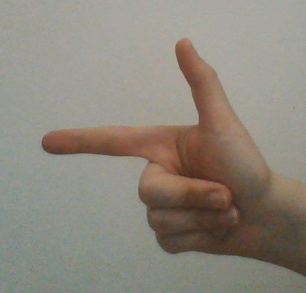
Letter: yaa